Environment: real
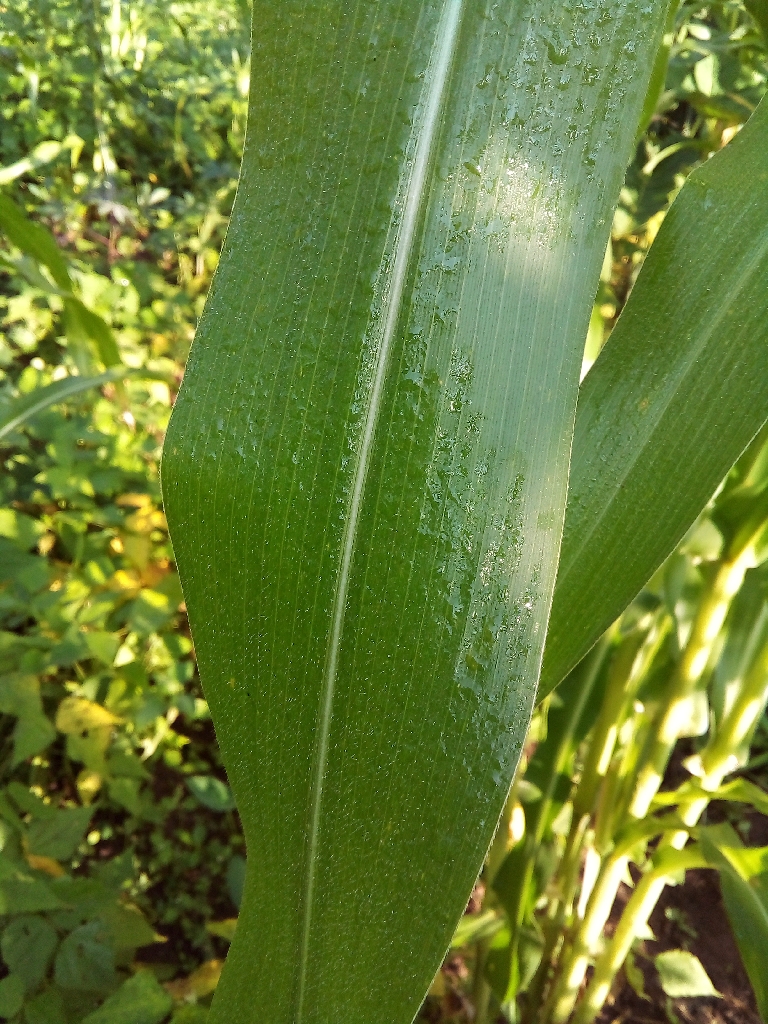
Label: healthy